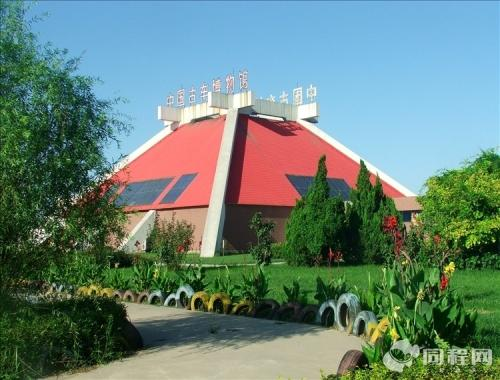
地标名称：临淄中国古车博物馆
所在城市：淄博市·临淄区